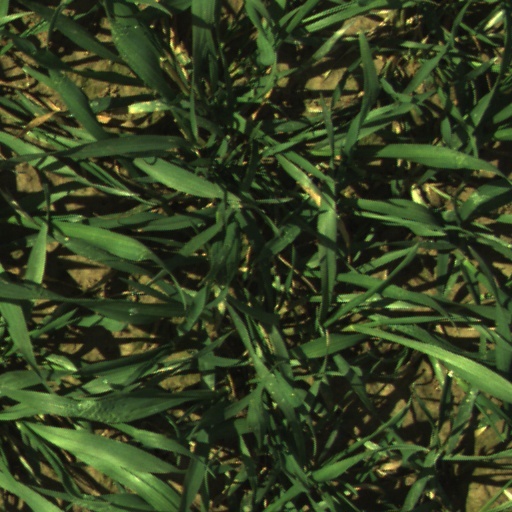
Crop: wheat